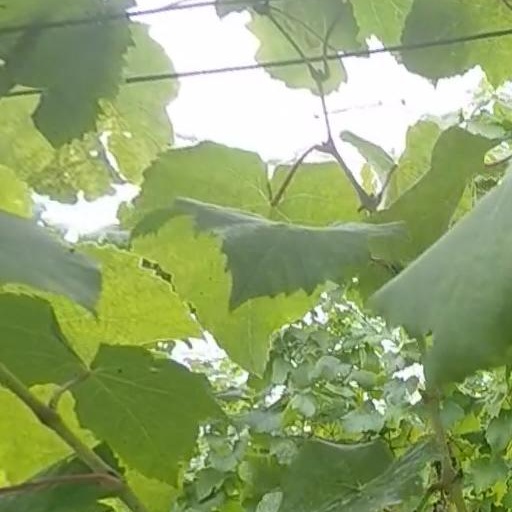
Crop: grape